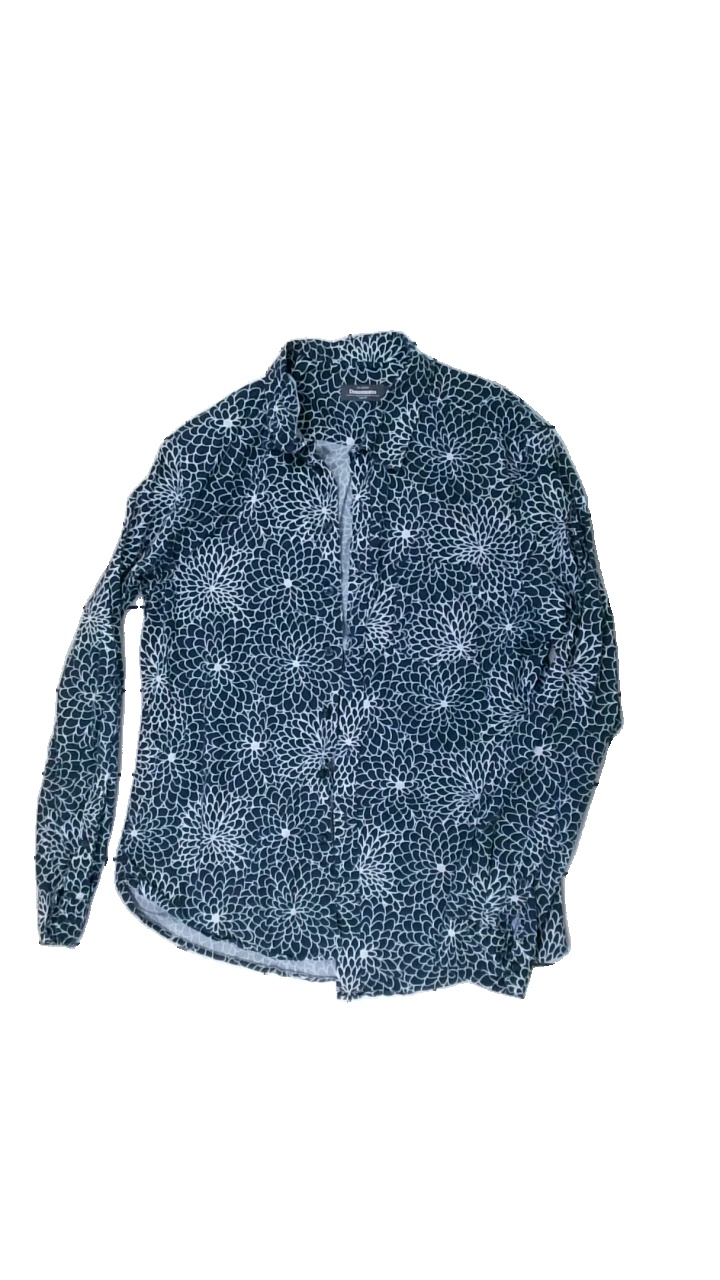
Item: Shirt (Men)
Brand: Dressman
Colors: Blue, White
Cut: Regular
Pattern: Floral print
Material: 100% cotton
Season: All
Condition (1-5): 4
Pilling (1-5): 4
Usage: Reuse
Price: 50-100